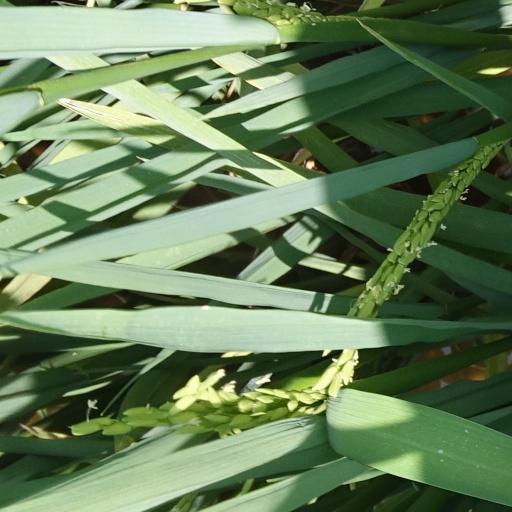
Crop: rice